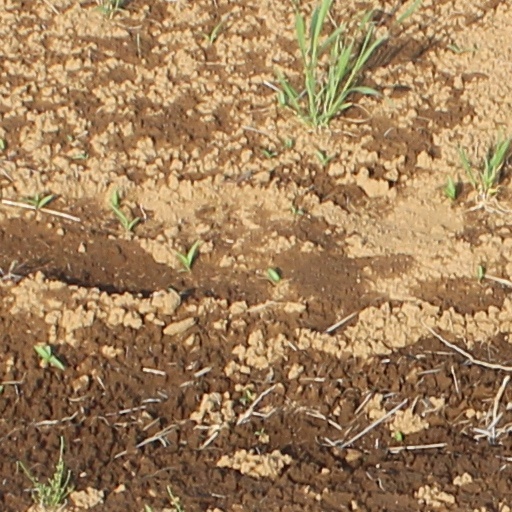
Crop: wheat